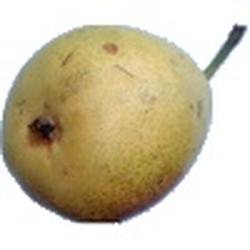
Label: Pear